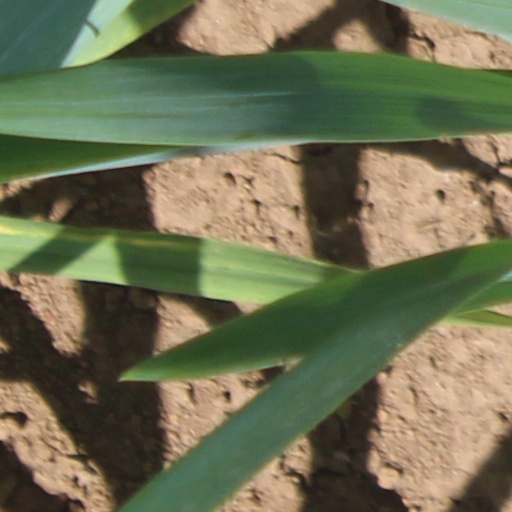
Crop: wheat